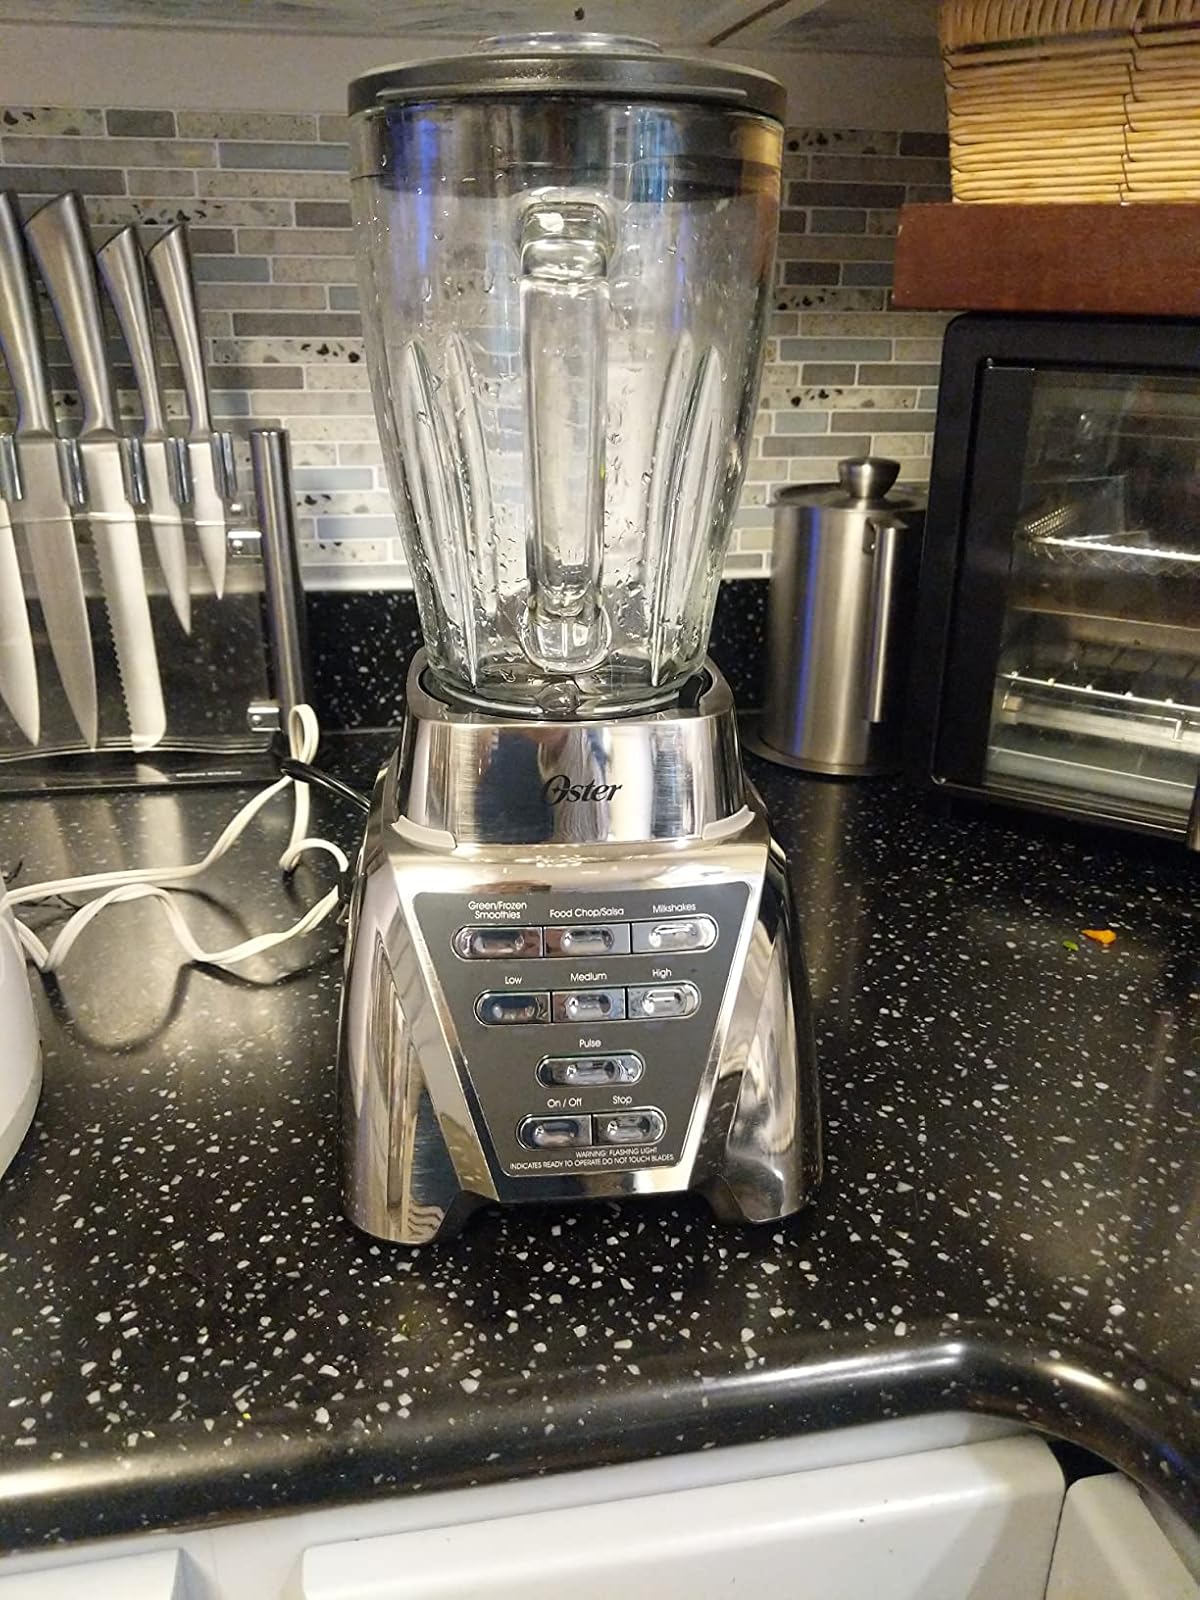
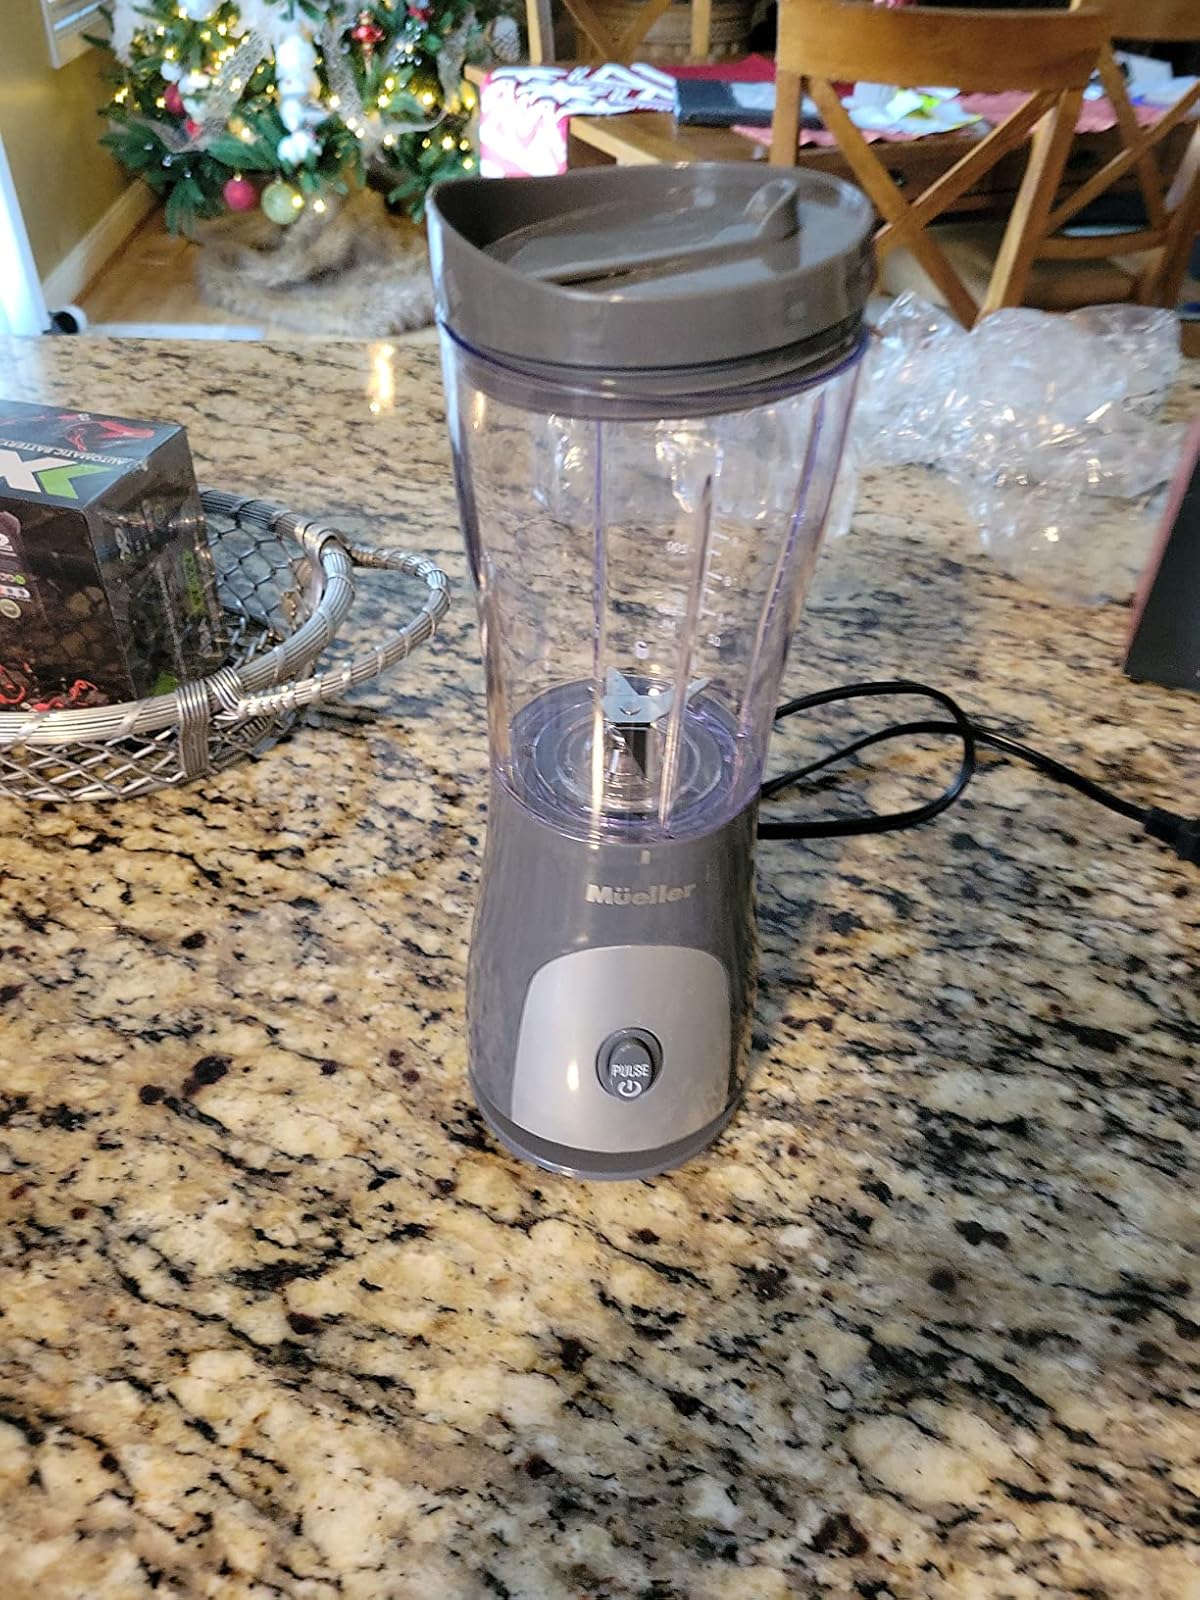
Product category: items_blender
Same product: no